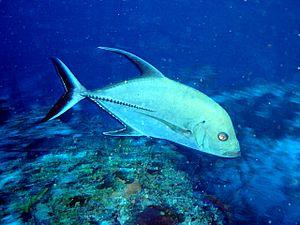
Caranx, les Carangues en français, est un genre de poissons de la famille des Carangidae.
Caranx lugubris, communément appelé Carangue noire, est un poisson de la famille des Carangidae.